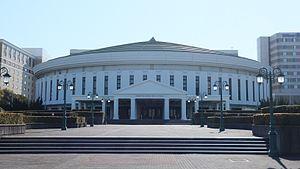
Tokyo Disney Resort est un resort, ou complexe de loisirs, associé à la Walt Disney Company et situé à 15 kilomètres à l'est du centre de Tokyo au Japon dans la baie de Tokyo, sur un polder de la ville d'Urayasu. Il reçoit chaque année plus de 20 millions de visiteurs.